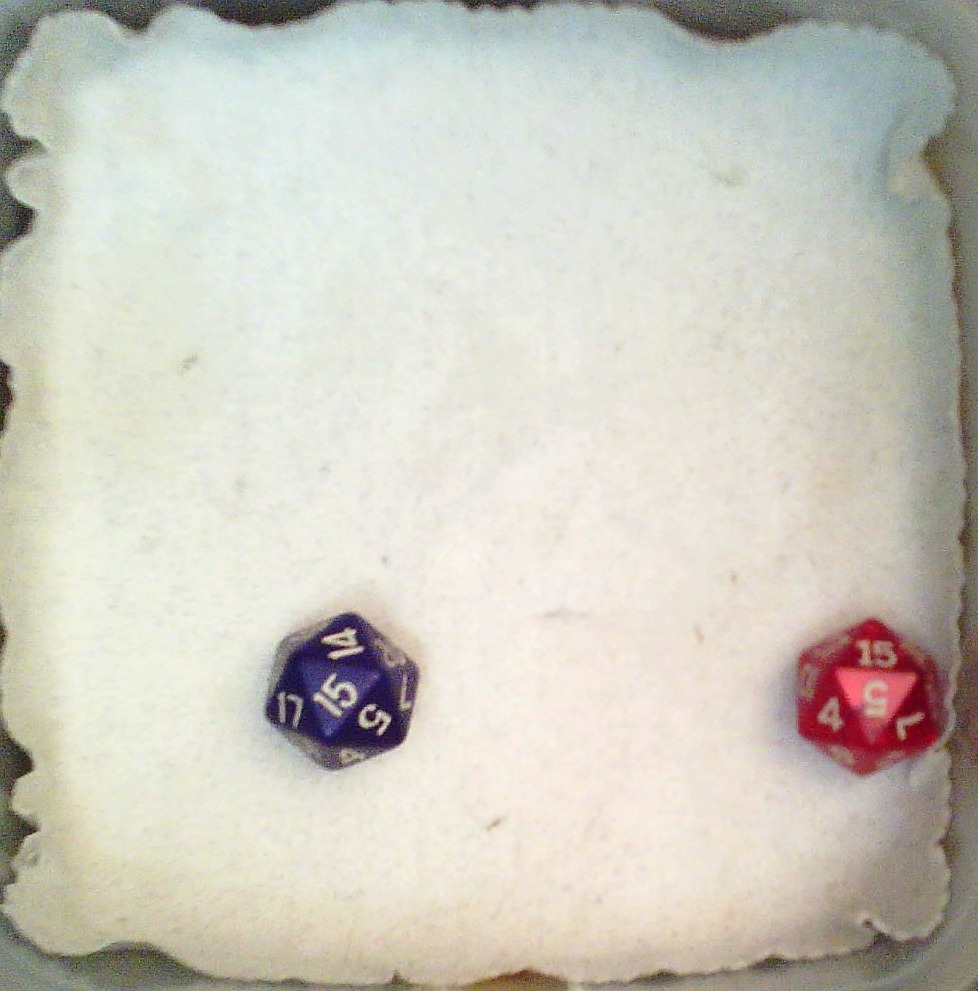
Dice in frame:
type: d20
value: 15
type: d20
value: 5
Label source: human
Face values trusted: yes